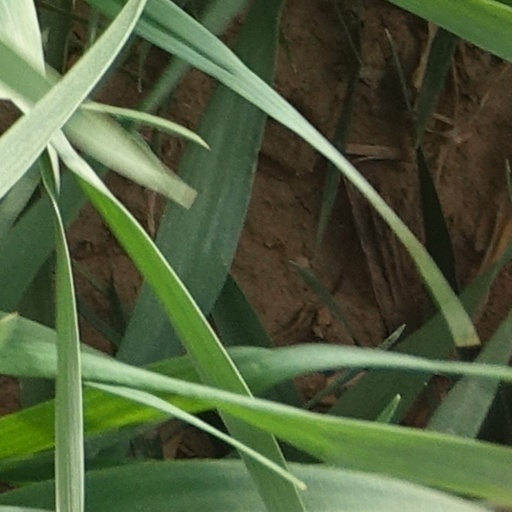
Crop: wheat